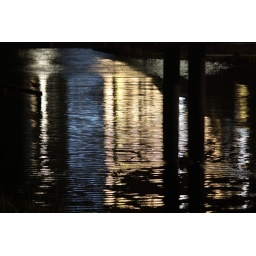
Reflectie van Zuidtoren en station in het water naast de Geniedijk.